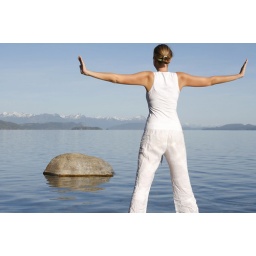
Attractive woman in white meditating by still water